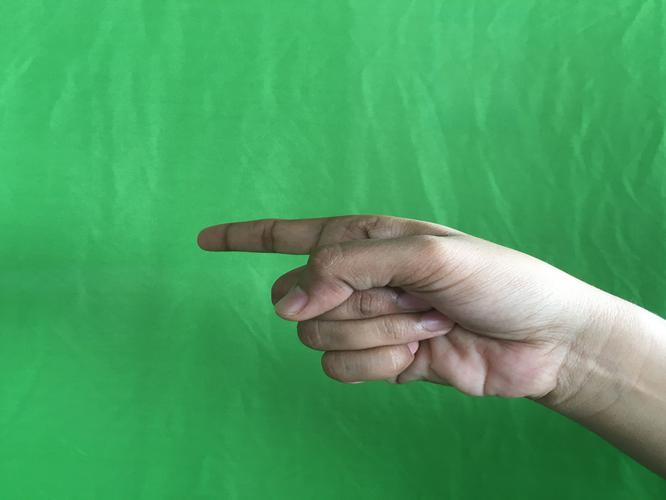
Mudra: Suchi
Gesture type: single_hand